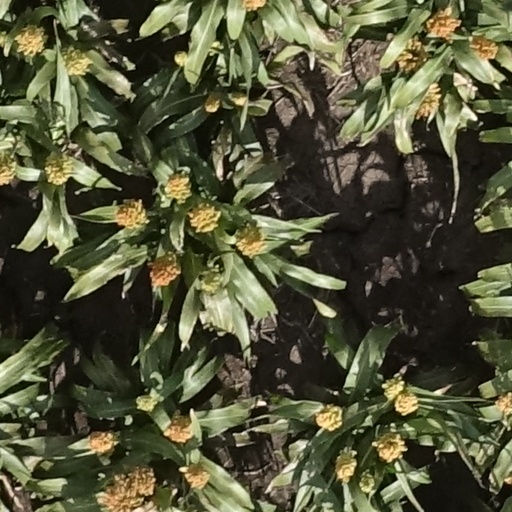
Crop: sorghum